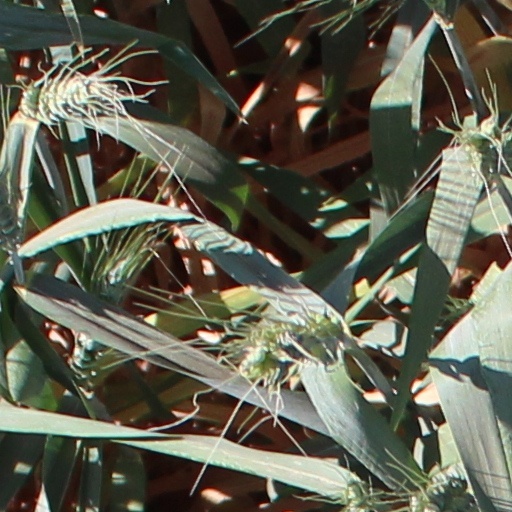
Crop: wheat